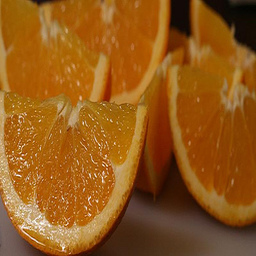
Label: peels